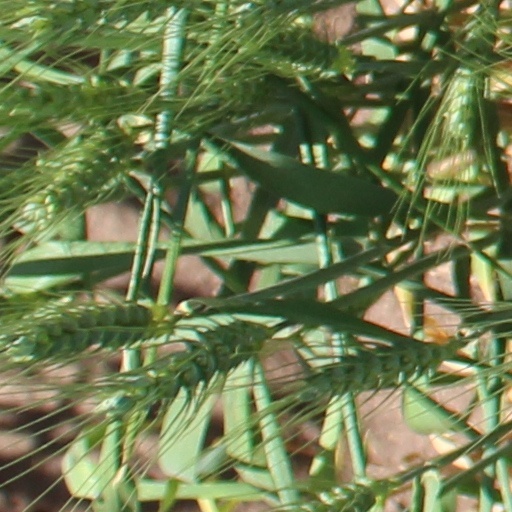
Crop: wheat